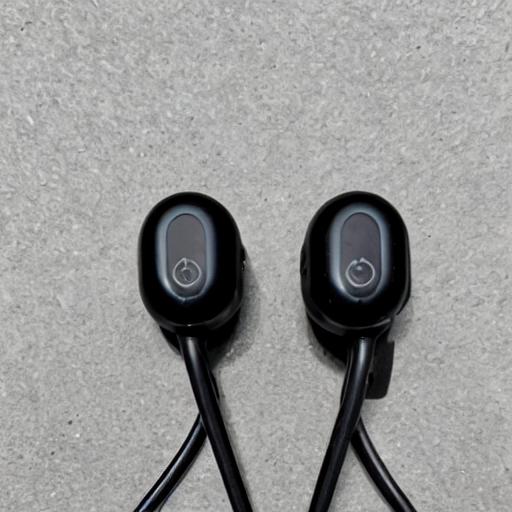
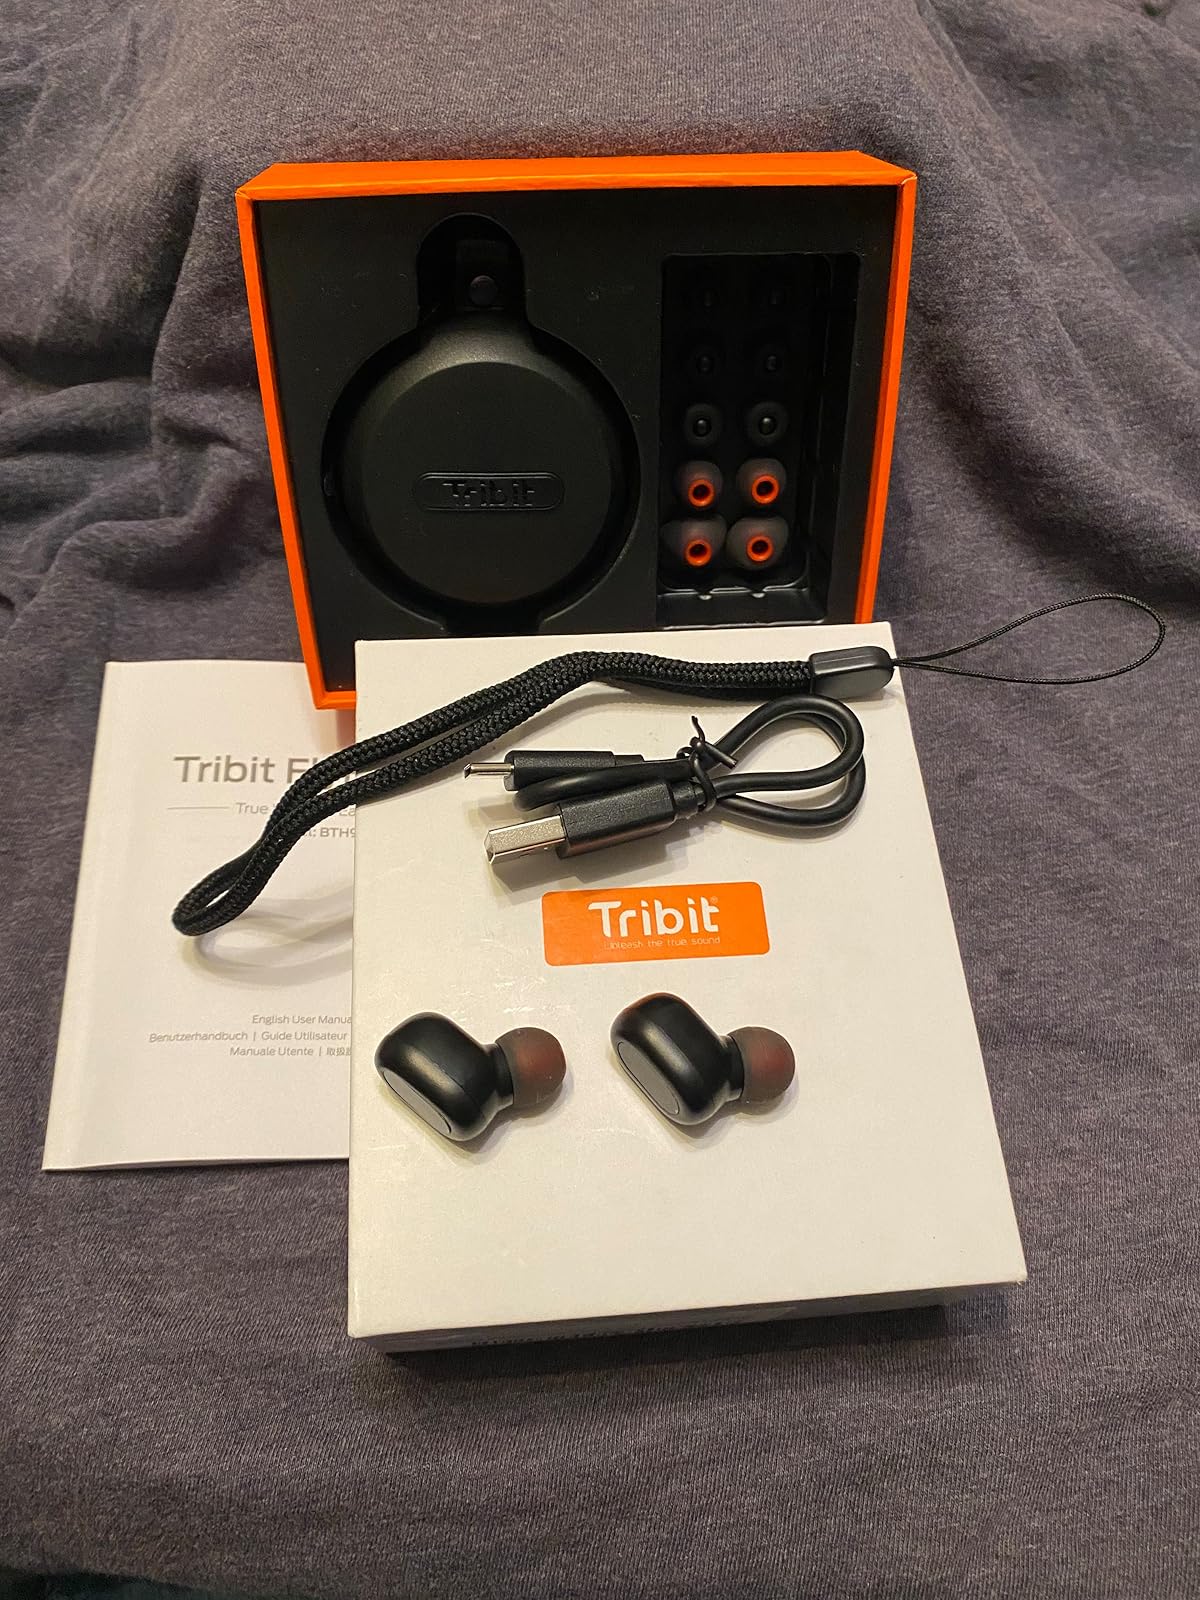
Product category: earbuds
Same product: no